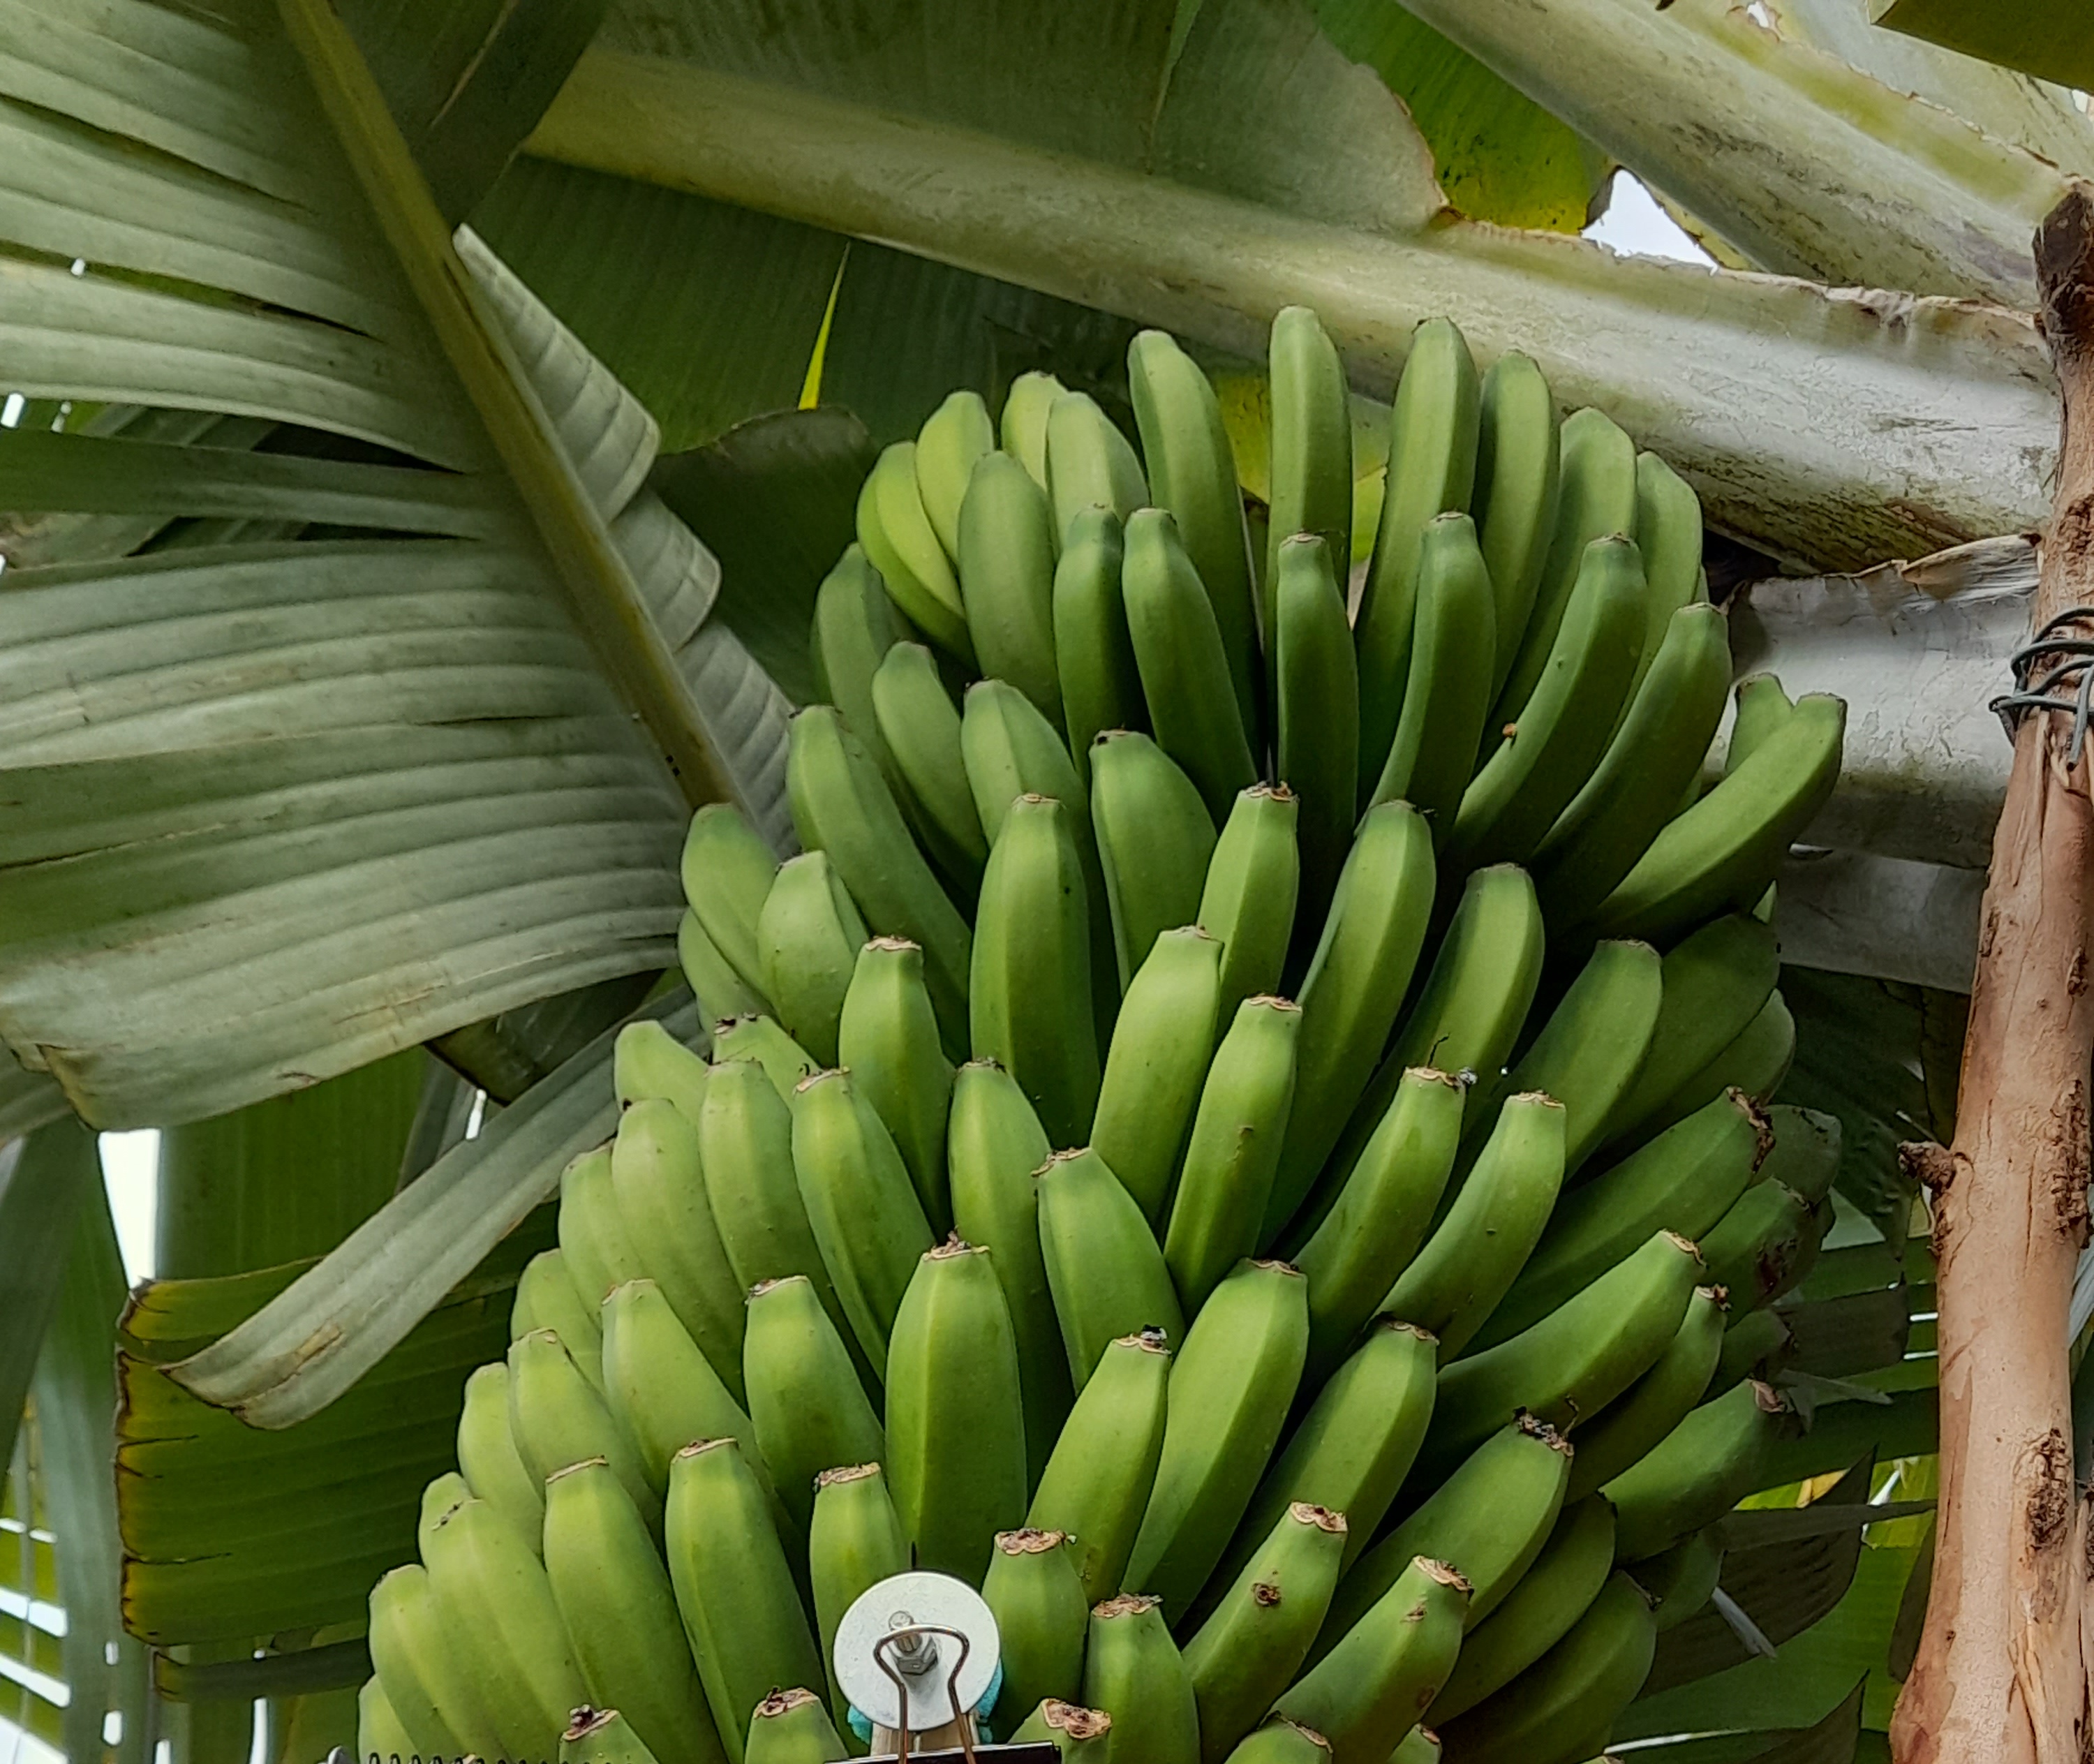
Label: Keep